David Stockman

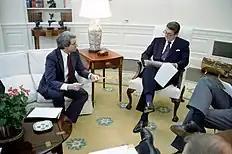
Reagan and Stockman in the Oval Office, 1981

Stockman was quoted as referring to Reagan's tax act in these terms: "I mean, Kemp-Roth [Reagan's 1981 tax cut] was always a Trojan horse to bring down the top rate... It's kind of hard to sell 'trickle down.' So the supply-side formula was the only way to get a tax policy that was really 'trickle down.' Supply-side is 'trickle-down' theory." Of the budget process during his first year on the job, Stockman was quoted as saying, "None of us really understands what's going on with all these numbers," which was used as the subtitle of the article.